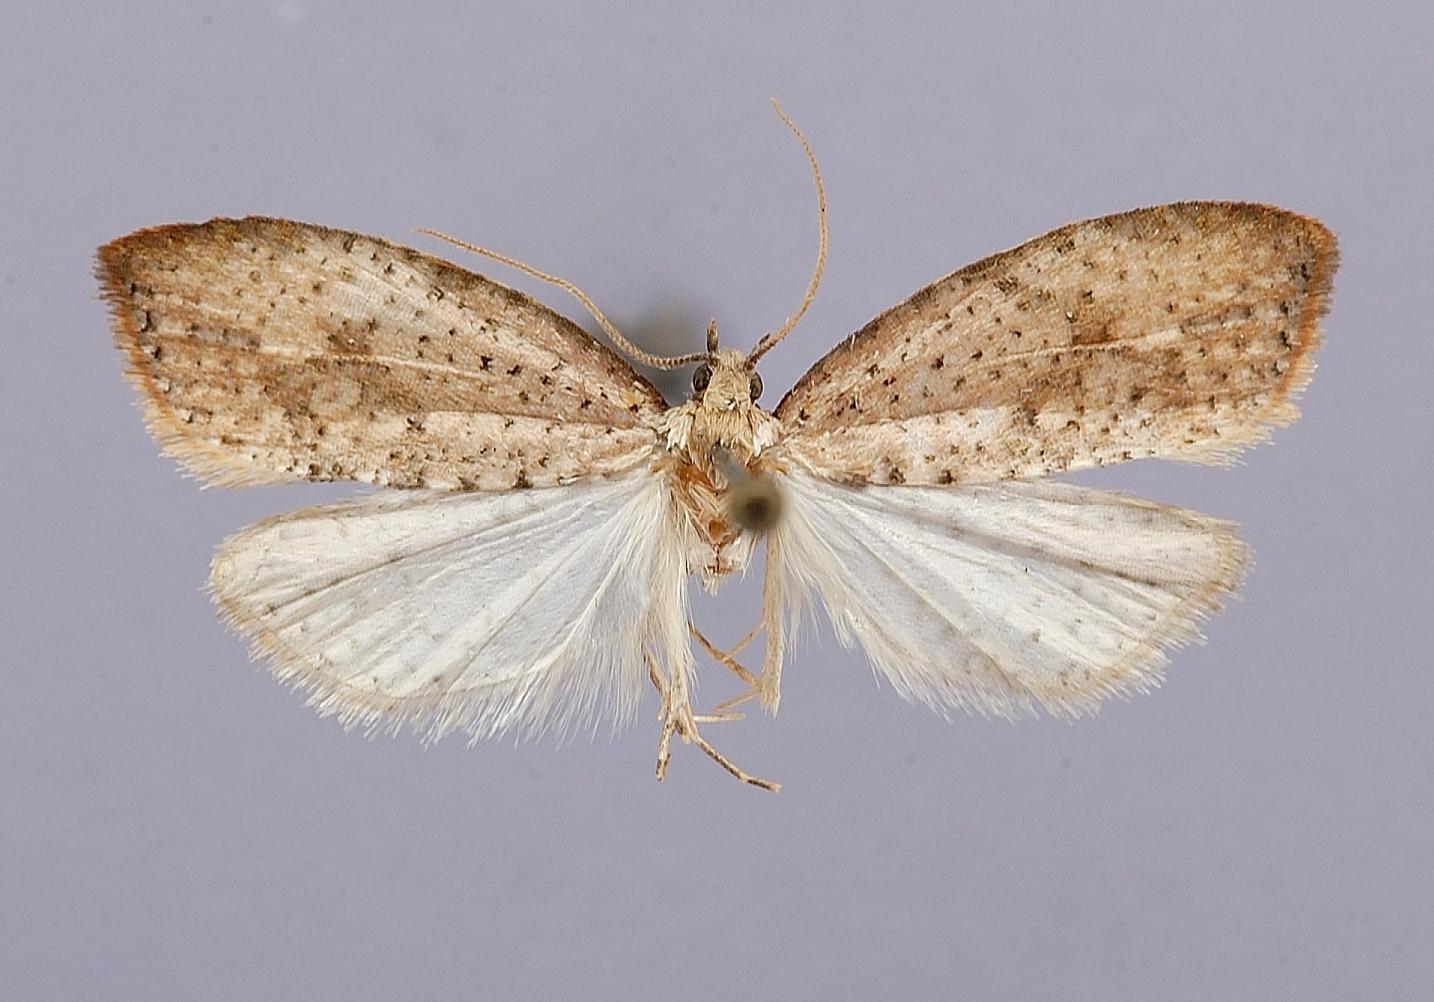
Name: Ptynognathosia oxybela
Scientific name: Ptynognathosia oxybela Razowski, 1988
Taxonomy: Animalia, Arthropoda, Insecta, Lepidoptera, Tortricidae
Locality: Cauca, Paramo de Parace, Lake San Rafael, 3570 m, Cauca, Colombia
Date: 29 Jan 1959